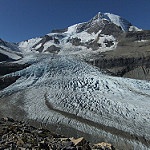
Label: glacier